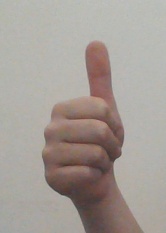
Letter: aleff